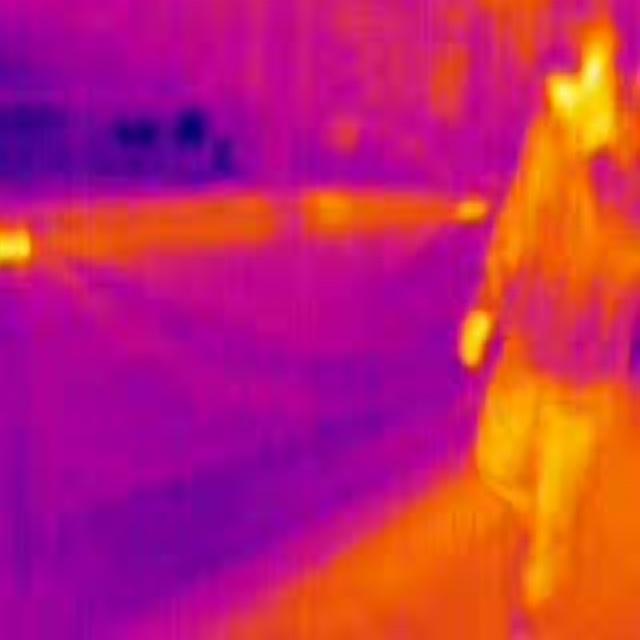
Detected objects:
label: person